Michèle Audette

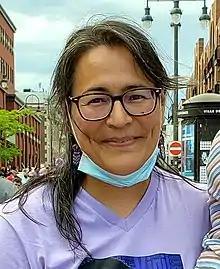
Audette in 2021

Michèle Taïna Audette (born July 20, 1971) is a Canadian politician and activist. She served as president of "Femmes autochtones du Québec" (Quebec Native Women) from 1998 to 2004 and again from 2010 to 2012. She was also the president of Native Women's Association of Canada from 2012 to 2014. From 2004 through 2008, she served as Associate Deputy Minister at the Ministry of Relations with Citizens and Immigration of the Quebec government, where she was in charge of the Secretariat for Women.